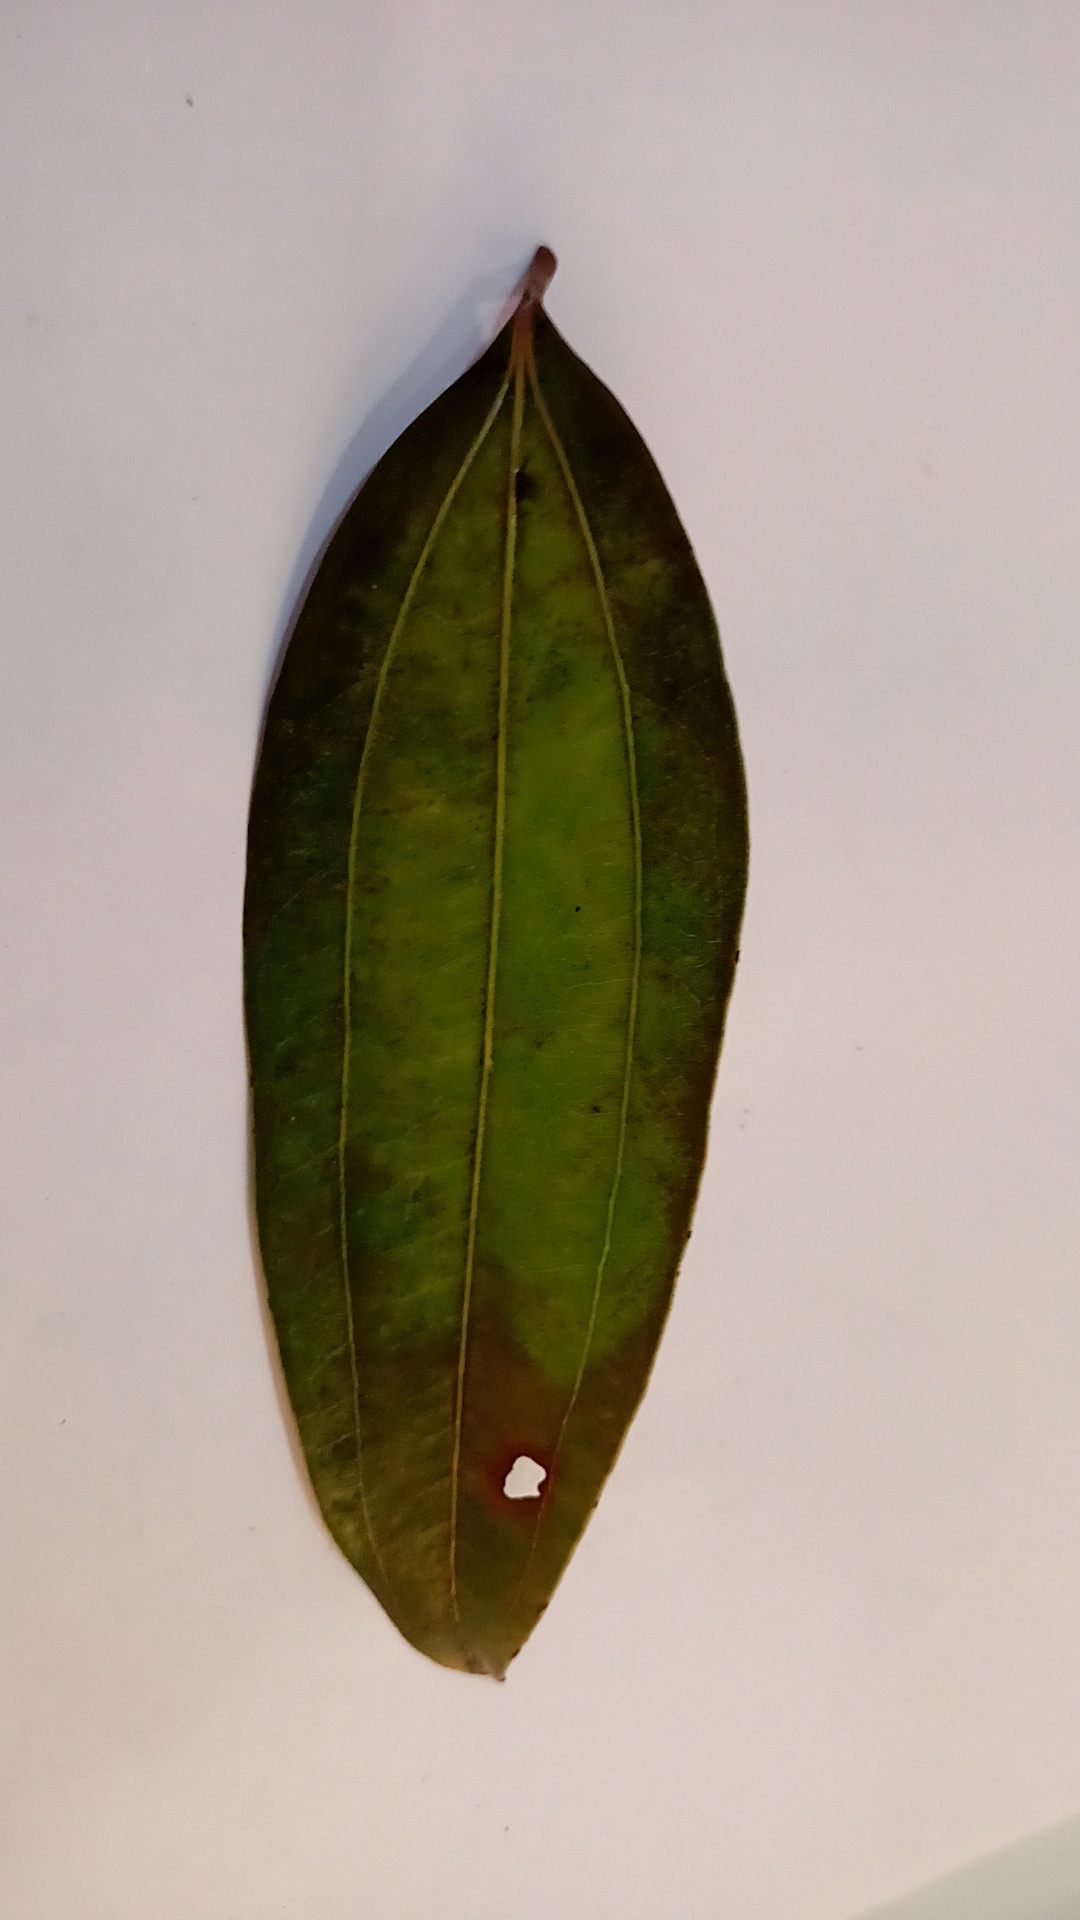
Label: Disease